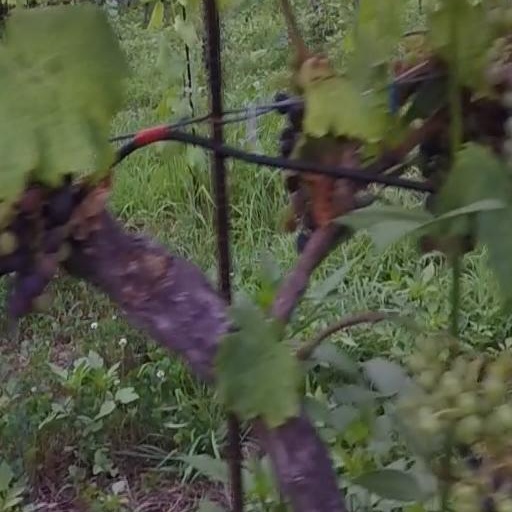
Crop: grape